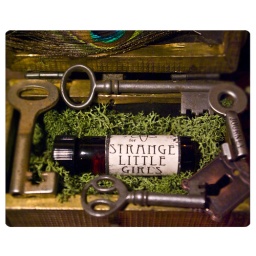
for strange little girls - lush perfume oil in cucumber white tea- in 1/2 oz amber glass bottle 001